Underground media in German-occupied France

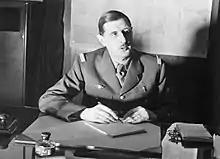
General Charles de Gaulle at his desk in London during the War

The four major clandestine newspapers during the German occupation were "Défense de la France", "Résistance", "Combat" and "Libération". "Défense de la France" was founded by a group of parisian students in the summer of 1941. After the invasion of the Soviet Union, these were joined by a number of communist publications including "L'Humanité" and "Verité". These newspapers were anti-Nazi propaganda, but practiced propaganda themselves by misreporting events, and glorifying and enlarging Allied victories. The reporting in these newspapers was often subjective, as they aimed to capture and shape public opinion rather than accurately represent it. The extent to which underground newspapers actually affected French popular opinion under the occupation is disputed by historians.